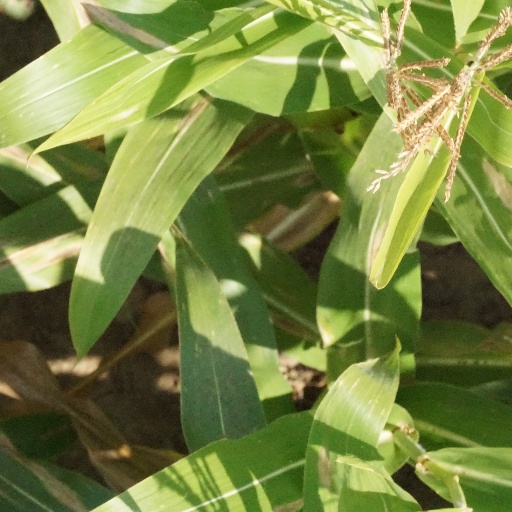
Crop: maize; corn